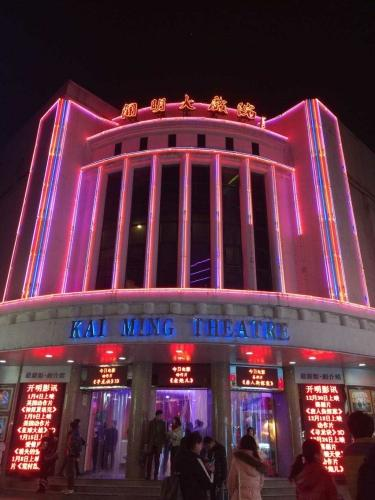
地标名称：开明大戏院(观前街店)
所在城市：苏州市·姑苏区